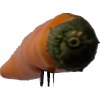
Label: pepper